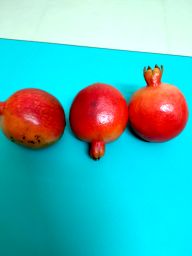
Fruit: Pomegranate
Quality: Good